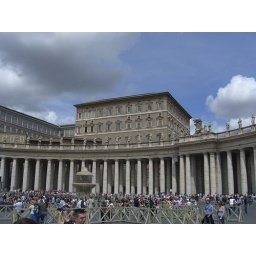
The building in the background is the Popes Apartment. More like an Apartment complex! His bedroom window is the top right window